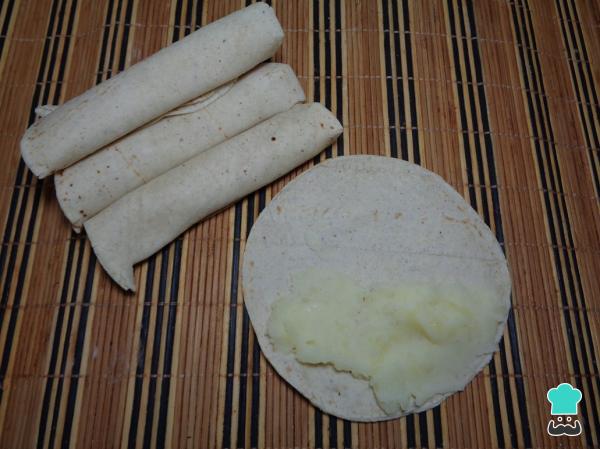
Ahora tomamos nuestras tortillas de maíz y les añadimos un poco del puré de papa en uno de sus extremos, y vamos formando nuestros tacos mexicanos enrollando la tortilla, así como observamos en la siguiente imagen.